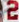
Number: 2